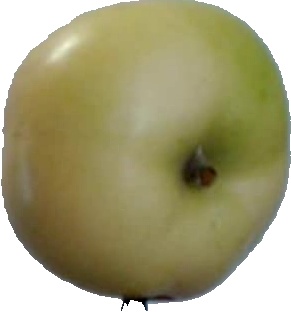
Label: apple_6